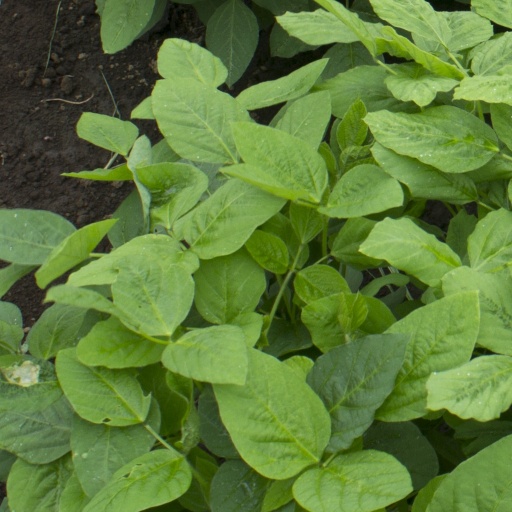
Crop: soybean